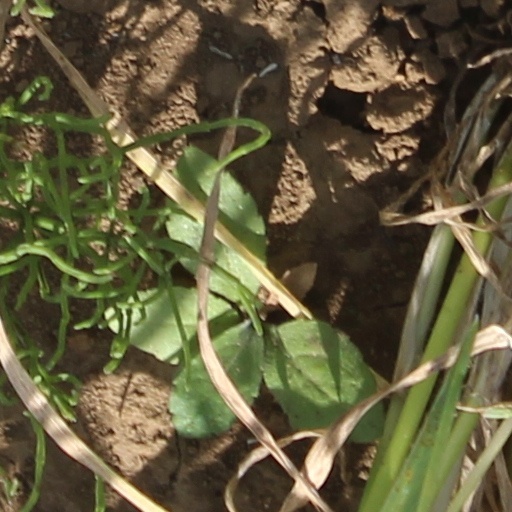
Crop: wheat